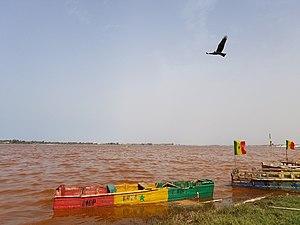
Barque sur le lac rose (lac Retba), au Sénégal. This is an image with the theme ""Africa on the Move or Transport"" from: Senegal"